Kreuzbergschanzen

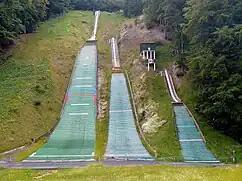
Jumping hills facility

The RWV Haselbach began building the big Kreuzberg ski jump in 1952. At the time, it was one of the largest ski jumps in Germany. The architect was Ernst Brönner from Aschaffenburg. All members of the club were called upon to help with the construction of the jump, either by volunteering 20 hours of work or by paying 20 German marks. On January 6, 1953, in front of 8,000 spectators, the new jump was inaugurated with the Herbert Hoesch Opening Competition (named after the deputy chairman of the ski area of Lower Franconia at the time), which had a K-point of 75 meters. Top-class ski jumpers from all over Germany came to the opening competition. The winner was the later national coach Ewald Roscher from Baden-Baden with jumps of 66 and 61 meters. The longest jumps were achieved by third-placed Franz Eder (German champion in 1954) from the Ramsau Ski Club near Berchtesgaden with a jump record of 69 meters. Another jump reached 75 meters, but could not be stopped. Since then, Epiphany competitions have been held regularly on the anniversary of the opening competition, the Epiphany ski jumping. The small Kreuzberg ski jump with a K-point of 38 meters was built directly next to the big Kreuzberg ski jump between 1953 and 1954.